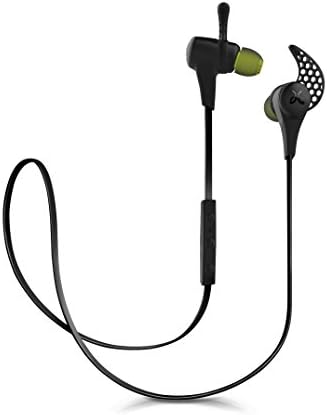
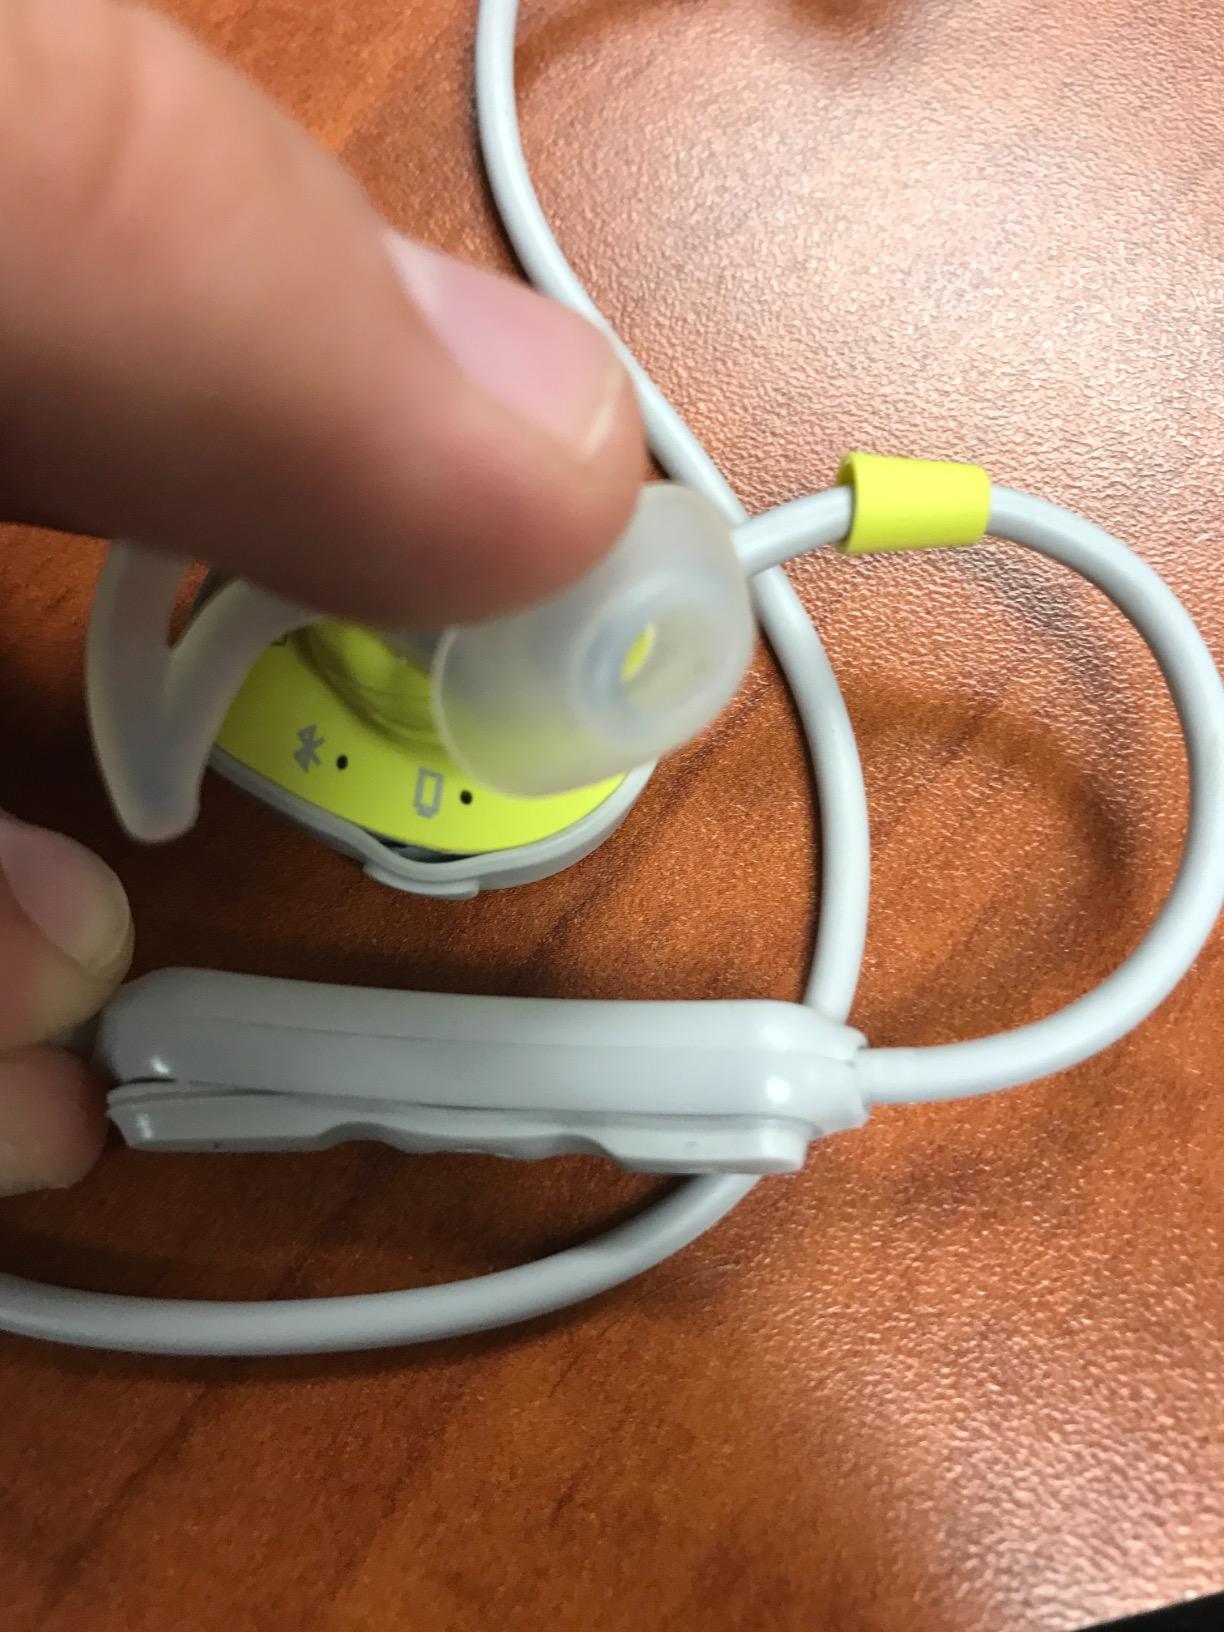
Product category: headphones
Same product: no